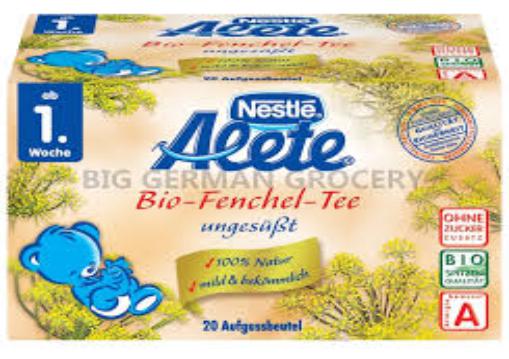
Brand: Alete
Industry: Food